Dmitry Medvedev

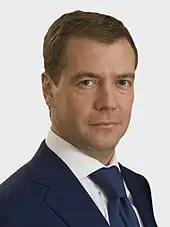
Dmitry Medvedev official portrait in 2007

Following his appointment as first deputy prime minister, many political observers began to regard Medvedev as a potential candidate for the 2008 presidential elections, although Western observers widely believed Medvedev was too liberal and too pro-Western for Putin to endorse him as a candidate. Instead, Western observers expected the candidate to arise from the ranks of the so-called siloviki, security and military officials many of whom were appointed to high positions during Putin's presidency. The silovik Sergei Ivanov and the administrator-specialist Viktor Zubkov were seen as the strongest candidates. In opinion polls asking Russians to pick their favourite successor to Putin from a list of candidates not containing Putin himself, Medvedev often came out first, beating Ivanov and Zubkov as well as the opposition candidates. In November 2006, Medvedev's trust rating was 17%, more than double than that of Ivanov. Medvedev's popularity was probably boosted by his high-profile role in the National Priority Projects.